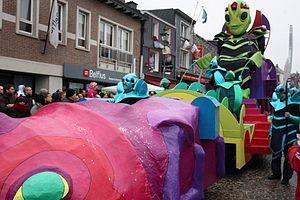
Char du groupe Vive La Fête - Laetare Stavelot 2013
Le Lætare de Stavelot est une fête traditionnelle se déroulant dans la ville belge de Stavelot en province de Liège pendant la fête du Lætare, le quatrième dimanche du carême. Cette fête, une des plus populaires de Wallonie, est aussi connue pour ses acteurs principaux : les Blancs Moussis.